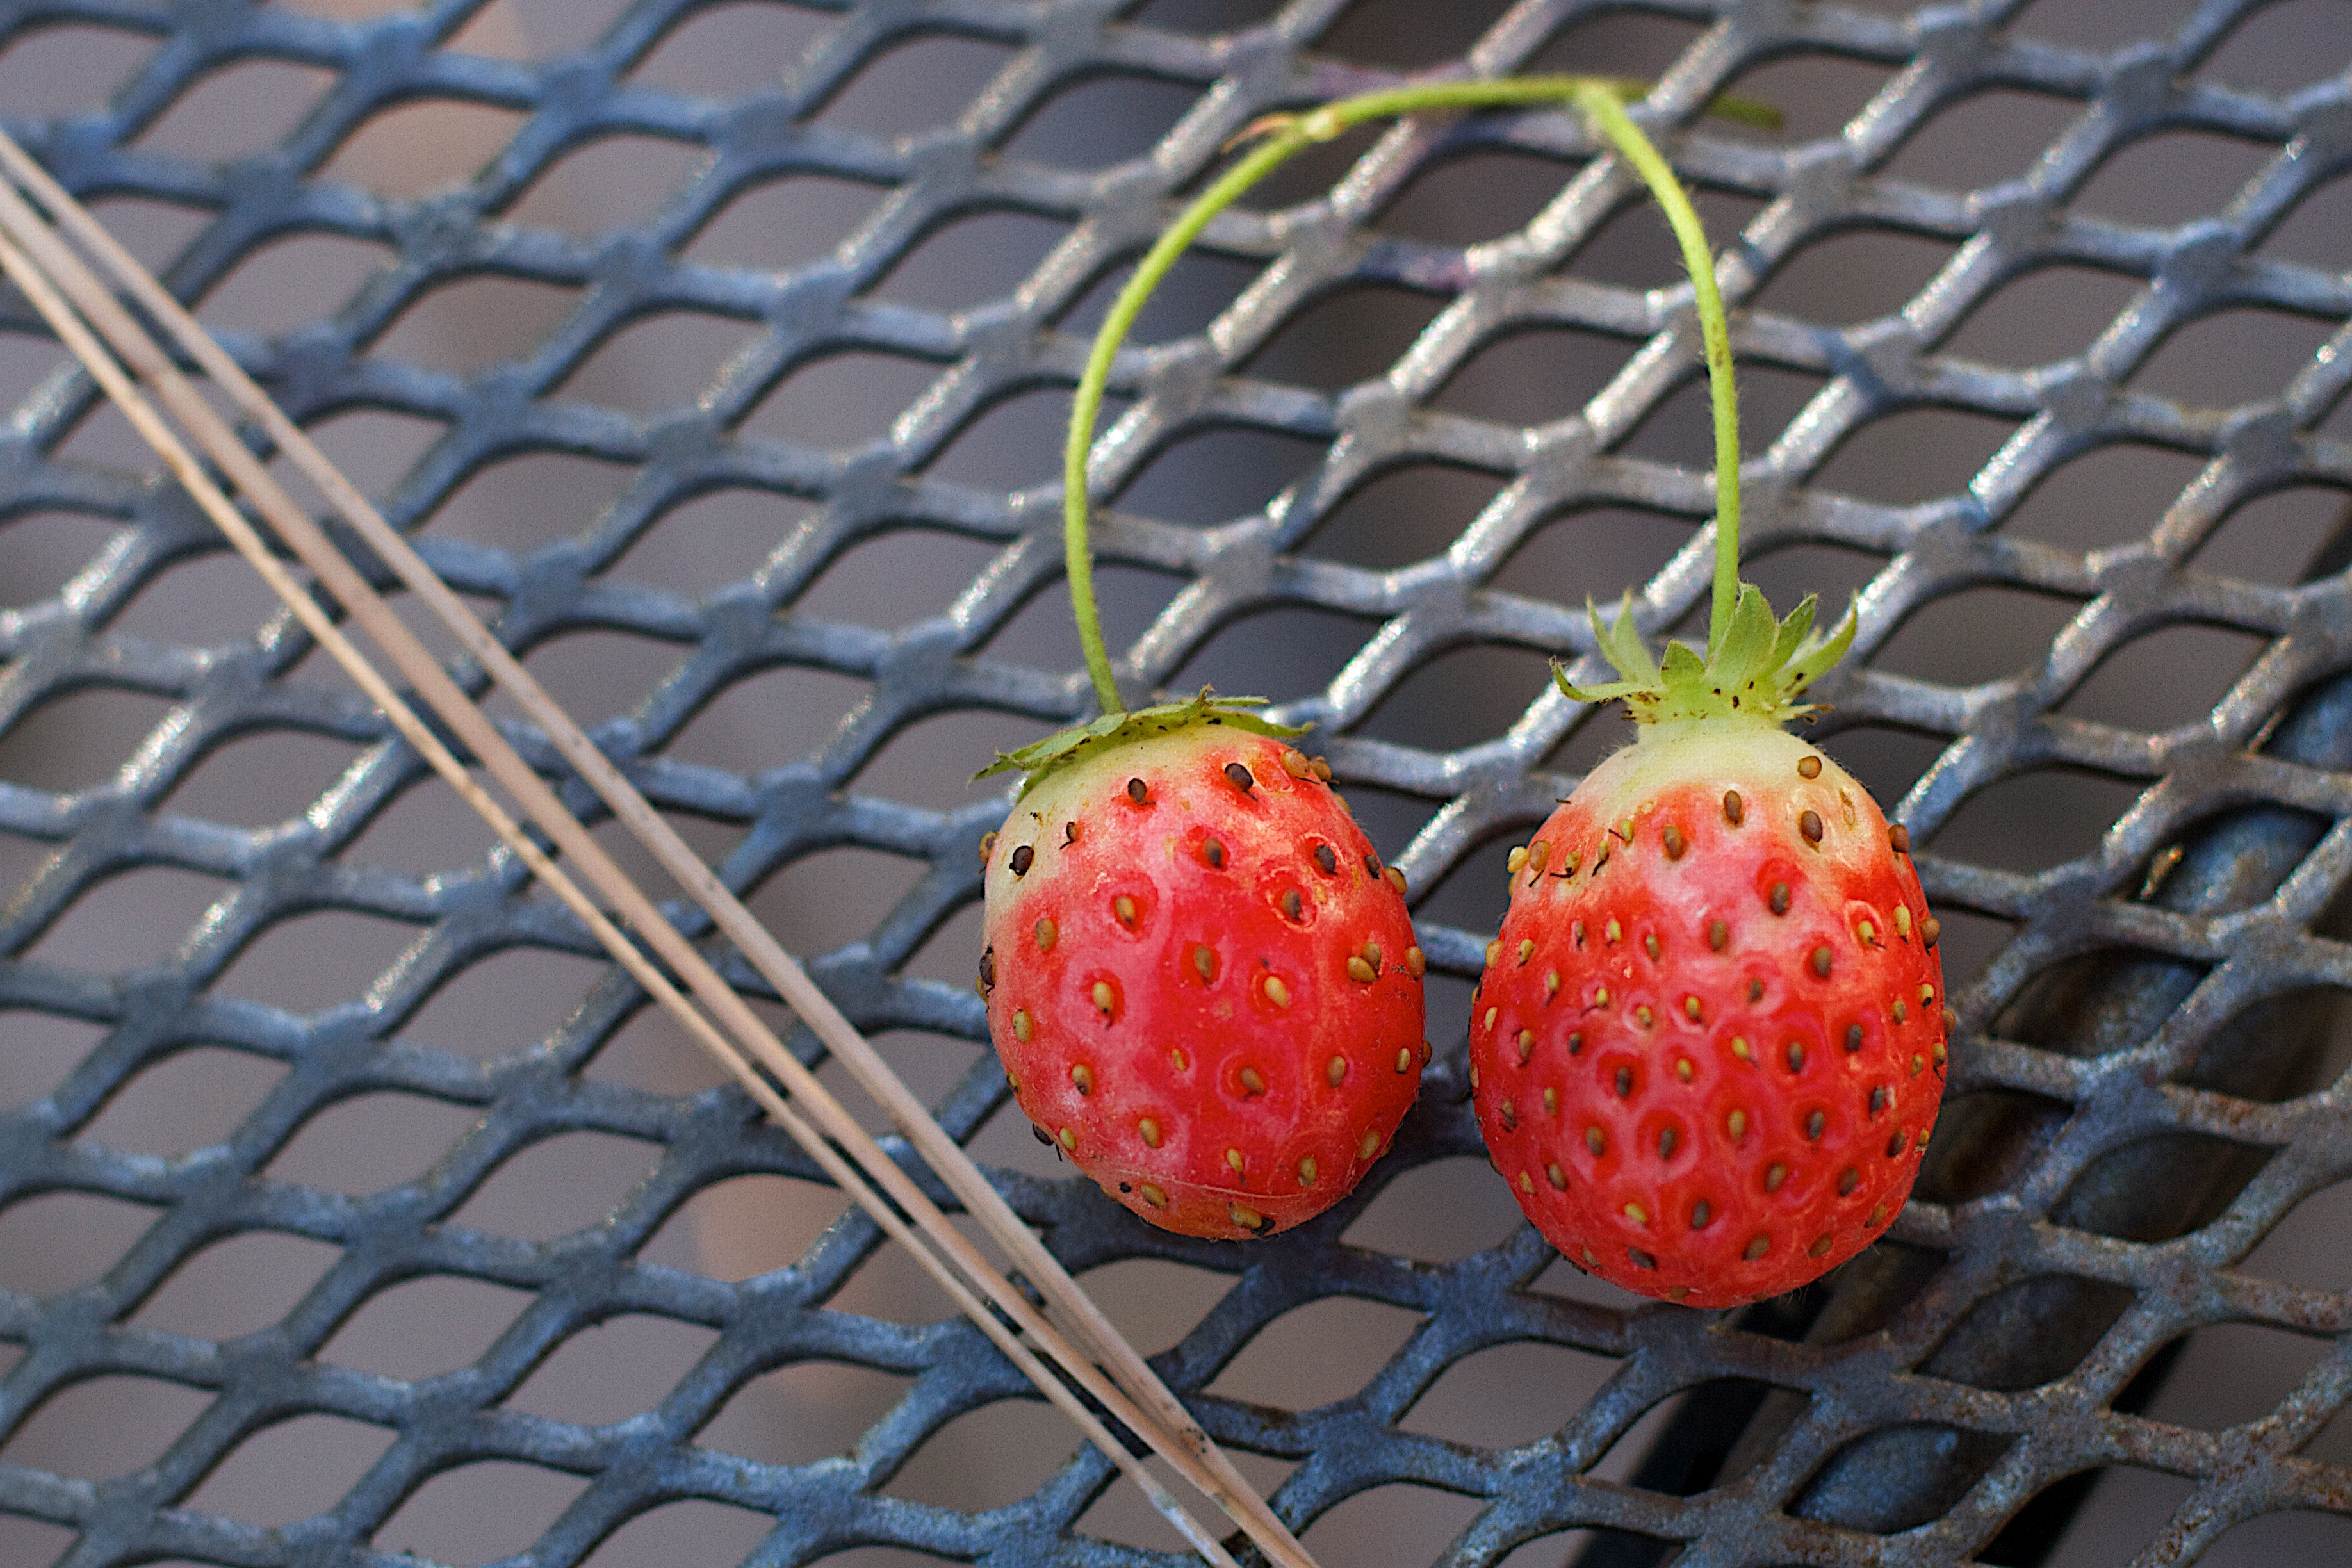
plant, fruit, berry, flower, food, produce, strawberry, strawberries, flowering plant, land plant